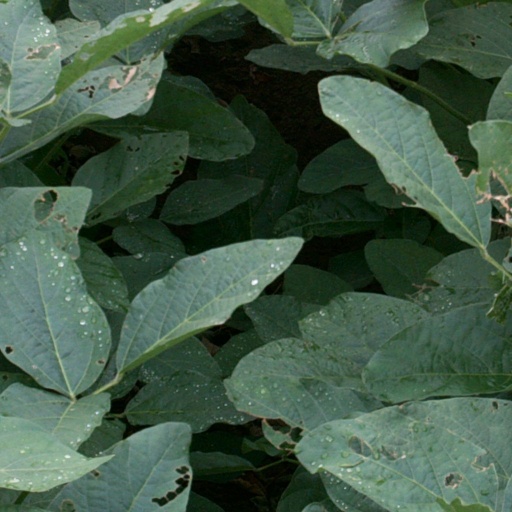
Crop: soybean